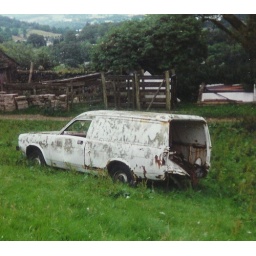
Snapped in '94, a long abandoned Marina van in a field near Ambleside.